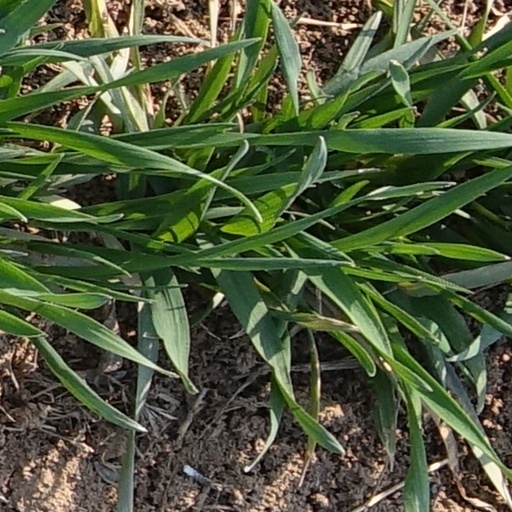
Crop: wheat